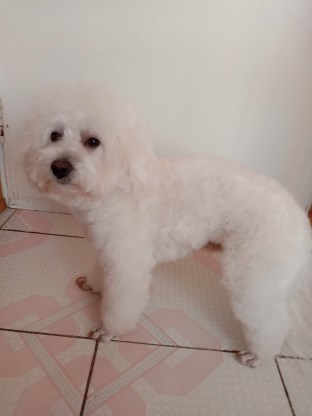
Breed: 3083-n000117-Bichon_Frise